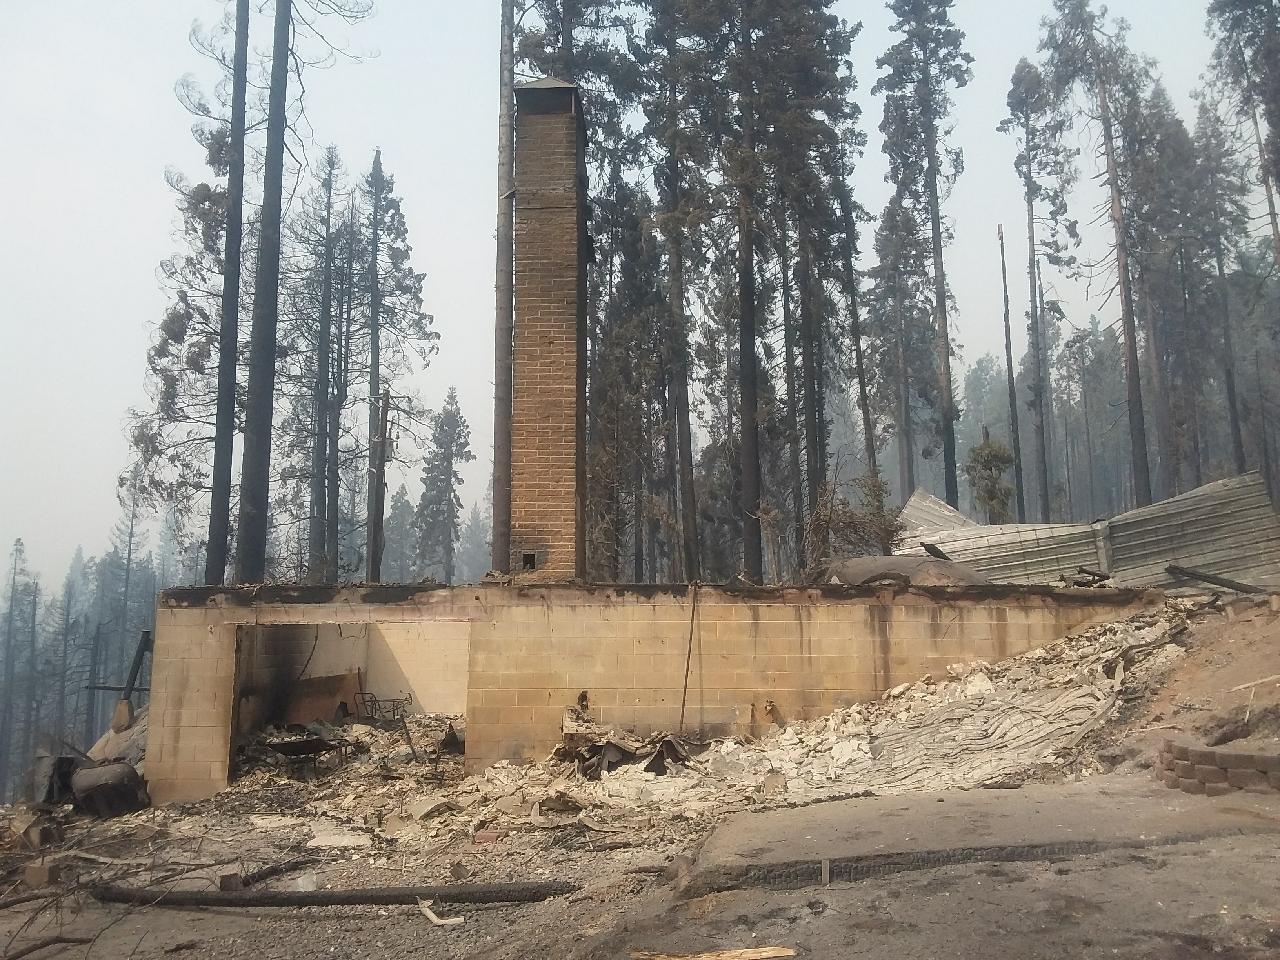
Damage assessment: destroyed